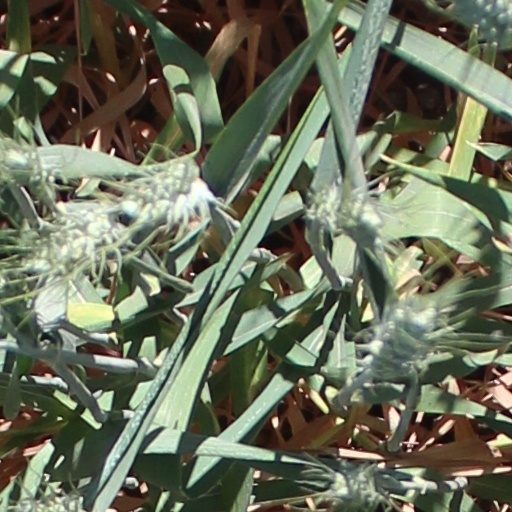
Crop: wheat